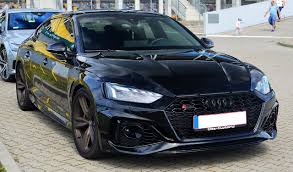
Label: noambulance